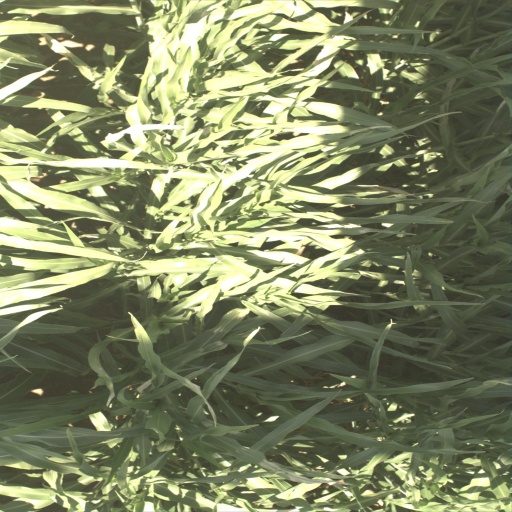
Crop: sorghum